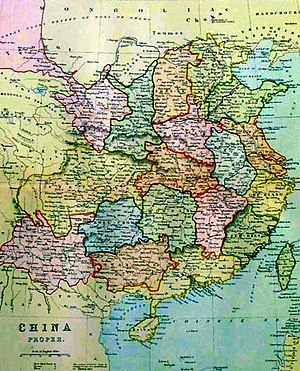
Egentlige Kina / Begrebets oprindelse / Qing-imperiets sprogbrug
De 18 provinser i det Egentlige Kina i 1875, inden Taiwans adskillelse fra Fujian i 1885 og øens annektion af Japan i 1895.
Egentlige Kina eller Indre Kina er et vestligt begreb for det historiske østlige kerneområde i Kina forud for ekspansionen efter 2. verdenskrig, ofte yderligere opdelt i Sydkina og Nordkina med Huai-floden og Qinling-bjergene som delingsgrænse.